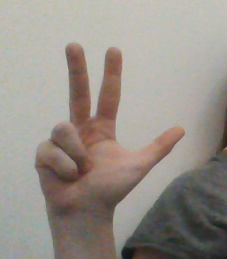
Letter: al